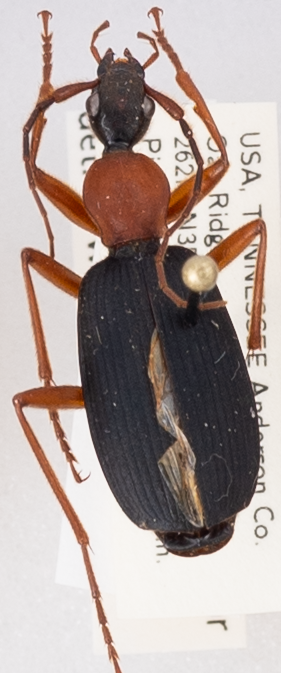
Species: Galerita bicolor
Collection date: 2018-05-24
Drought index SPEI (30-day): -1.832
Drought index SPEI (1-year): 0.484
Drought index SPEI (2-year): -0.32